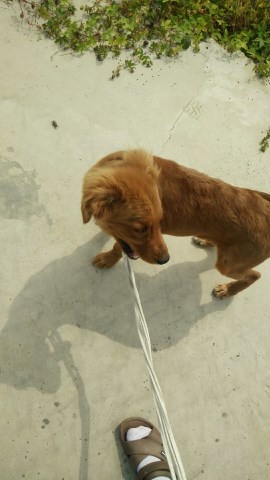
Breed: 5355-n000126-golden_retriever